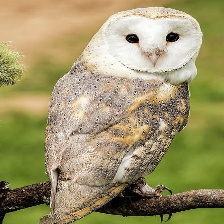
Species: BARN OWL
Scientific name: TYTO ALBA
ImageNet parent category: great_grey_owl